Richard G. Folsom

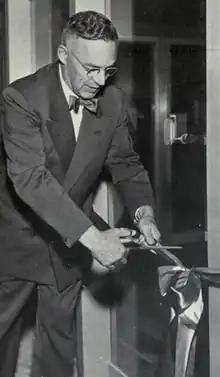
Richard G. Folsom at Michigan

Richard Gilman Folsom (1907 – 1996) was an American mechanical engineer, professor of mechanical engineering at the University of California at Berkeley, and the twelfth president of Rensselaer Polytechnic Institute. He also known as the 91st president of the American Society of Mechanical Engineers in the year 1972–73.